Ni-Vanuatu

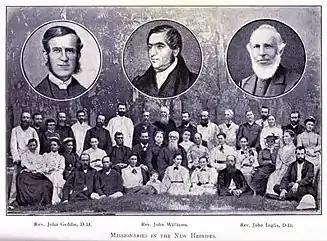
One of the first missionaries that arrived in New Hebrides – John Geddies

Vanuatu is the country with the world's highest language density "per capita", with 138 languages for a population of 0.3 million. These 138 indigenous languages are still used today by two-thirds of the country's population, mainly in rural areas. These are Oceanic languages, descended historically from the country's first Austronesian settlers.